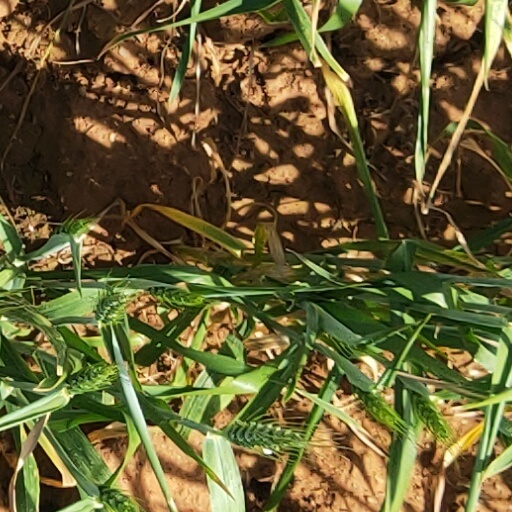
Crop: wheat